Radiola linoides

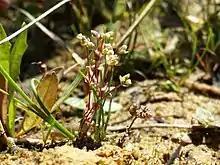
"Radiola linoides" on the shore of a pond, Jihočeský kraj, Czech Republic

It has several common names including; 'allseed', this is due to its ability to have multiple seed production.